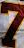
Number: 7